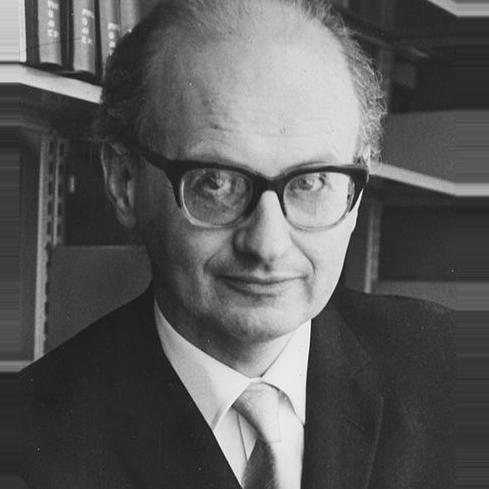
Age: 37